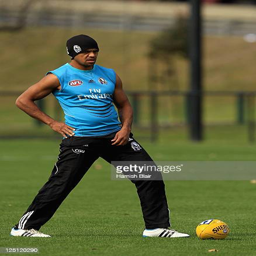
athlete warms up during a training session